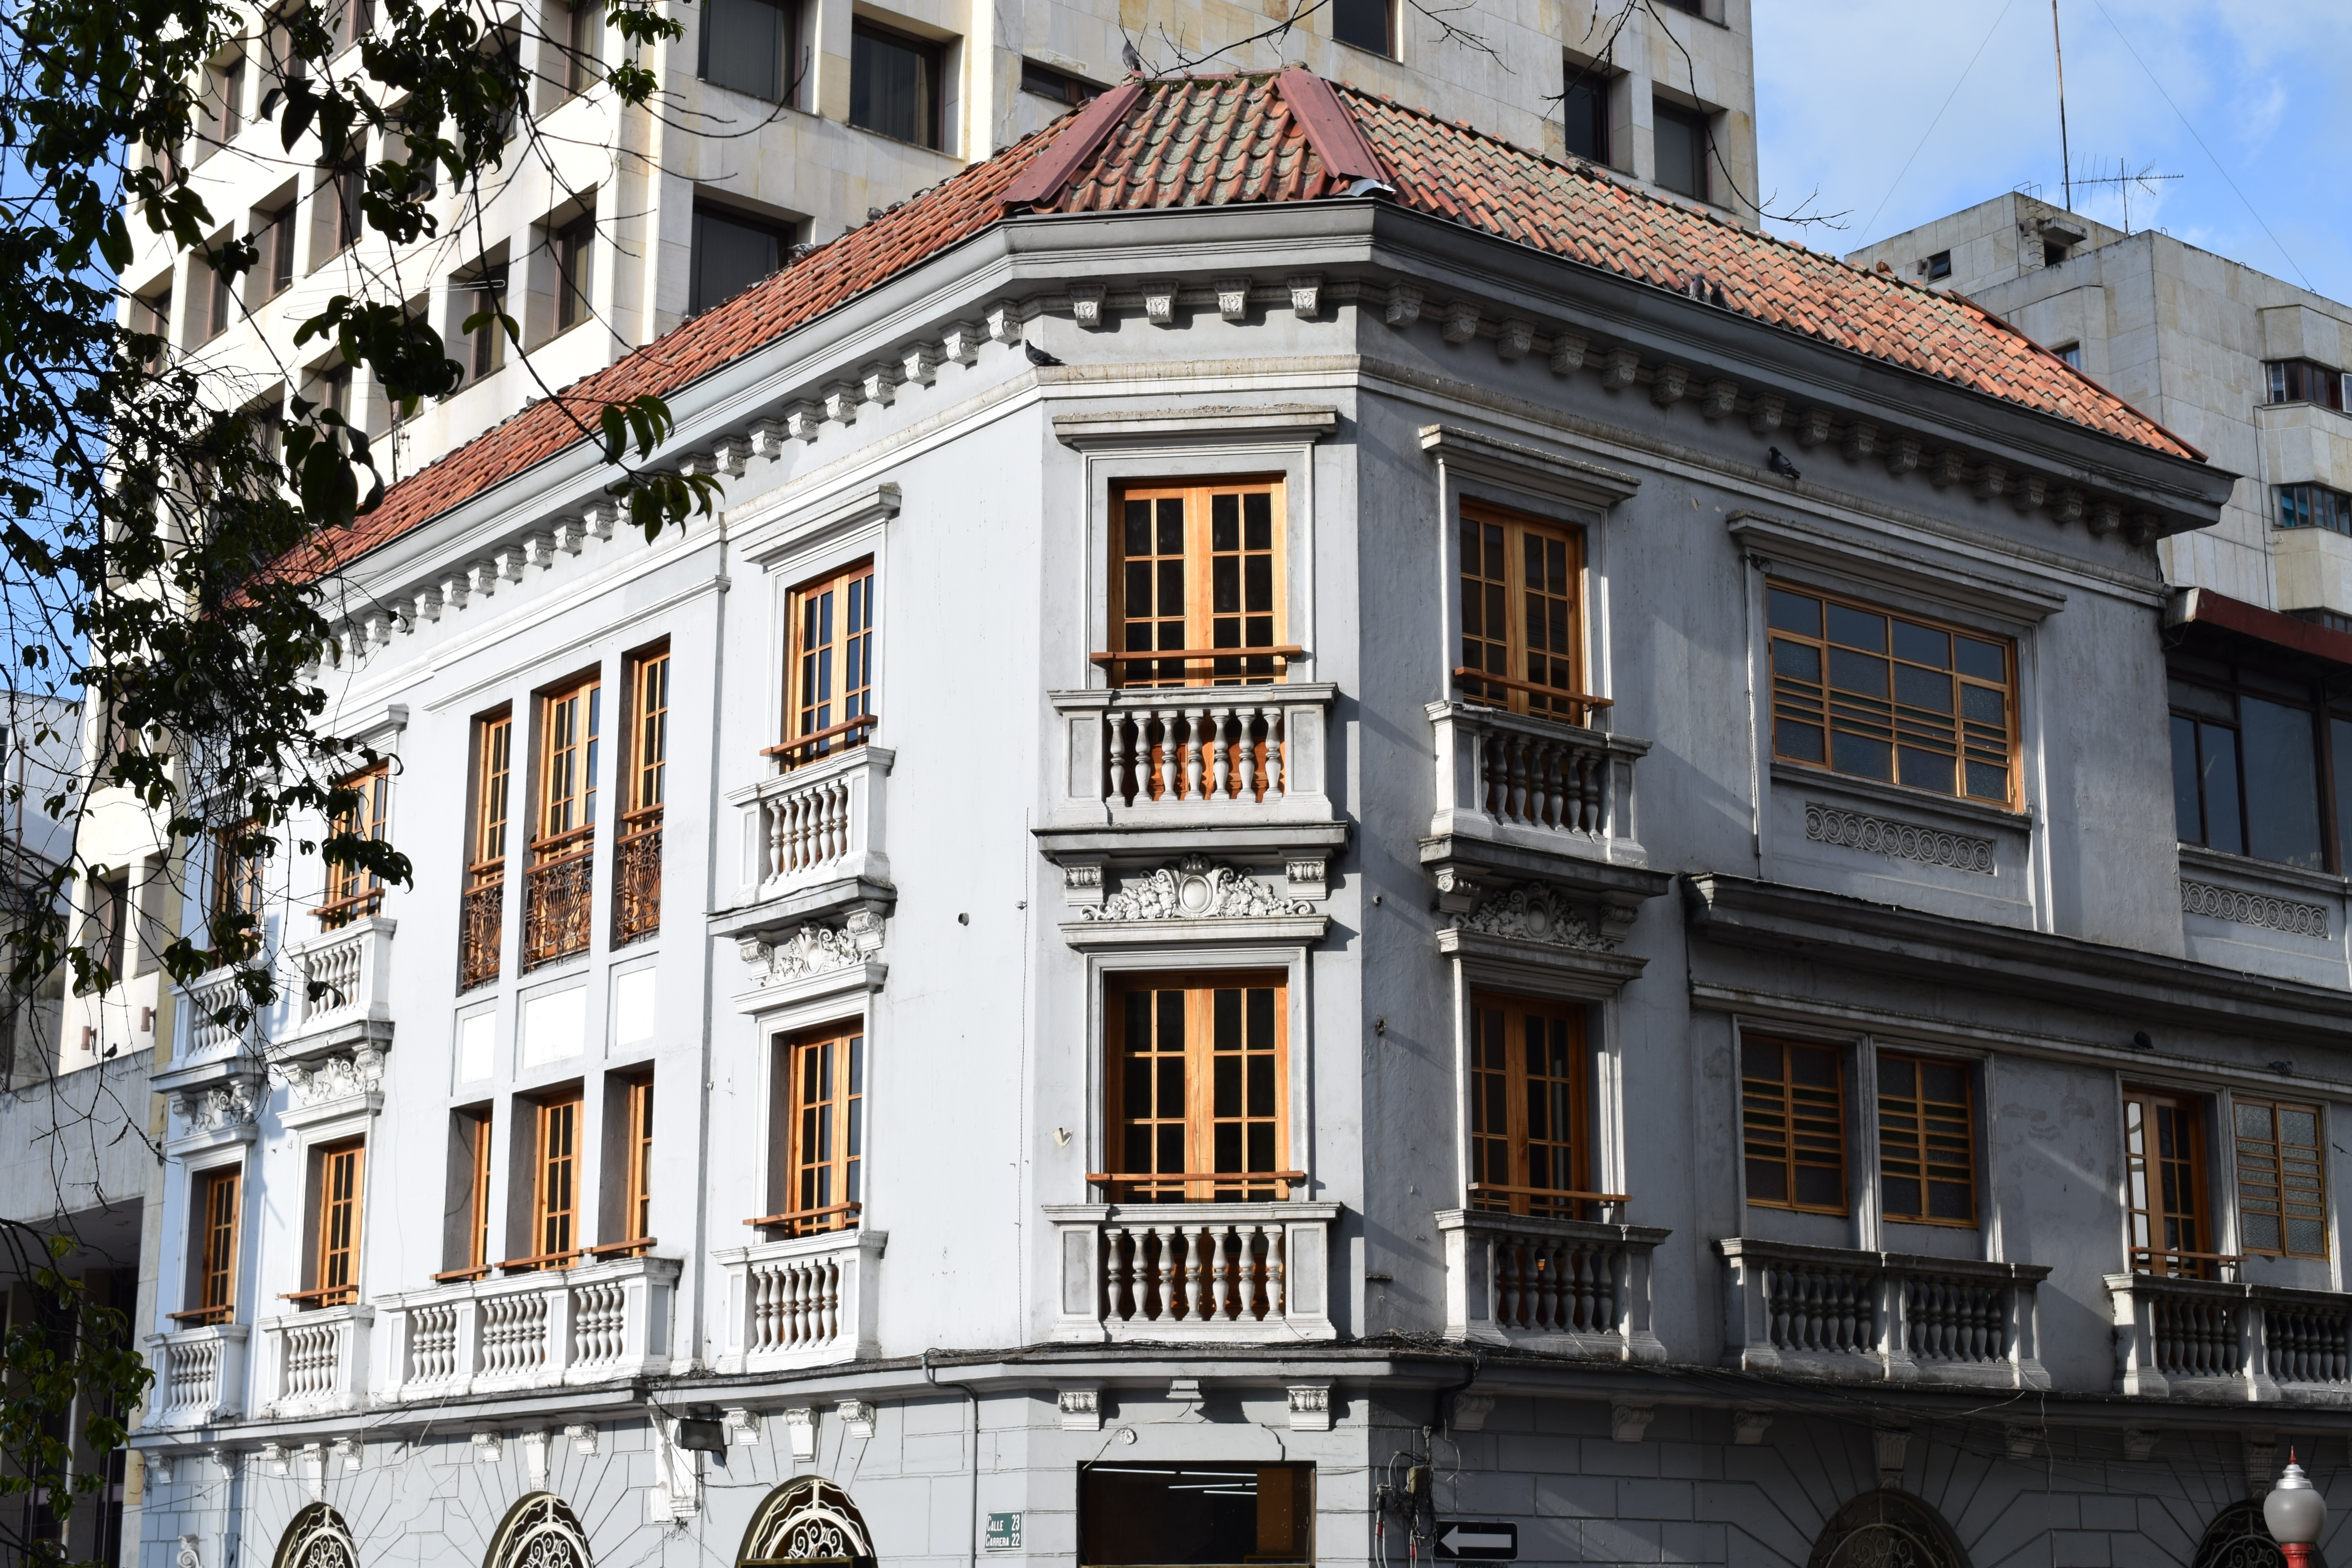
architecture, mansion, house, window, town, building, palace, old, city, home, downtown, landmark, facade, estate, colombia, neighbourhood, colonial, manizales, caldas, residential area, human settlement